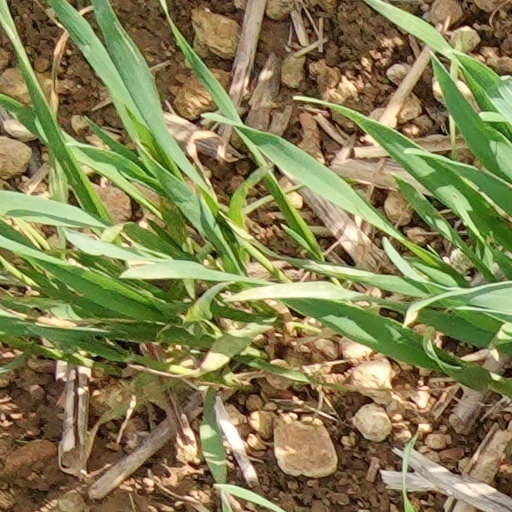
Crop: wheat